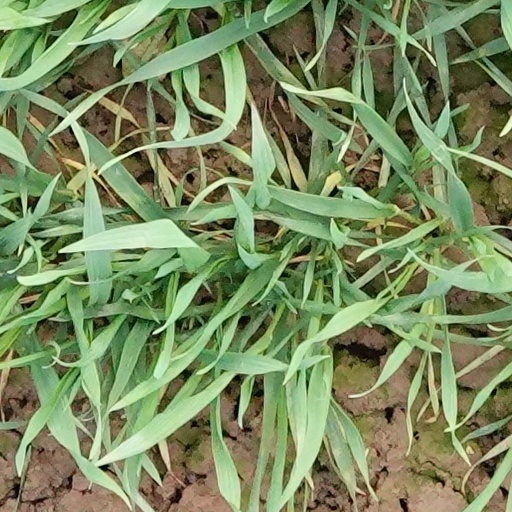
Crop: wheat